South Sea Company

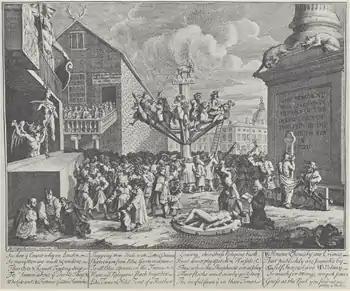
William Hogarth, "Emblematical Print on the South Sea Scheme" (1721). In the bottom left corner are Protestant, Catholic, and Jewish figures gambling, while in the middle there is a huge machine, like a merry-go-round, which people are boarding. At the top is a goat, written below which is "Who'l Ride". The people are scattered around the picture with a sense of disorder, while the progress of the well-dressed people towards the ride in the middle represents the foolishness of the crowd in buying stock in the South Sea Company, which spent more time issuing stock than anything else. Honor at left is dismembered; Honesty in center is broken on the wheel and at lower right trade lies dead.

The royal charter for the company, based on that of the Bank of England, was drawn up by Blunt who was paid £3,846 for his services in setting up the company. Directors would be elected every three years and shareholders would meet twice a year. The company employed a cashier, secretary and accountant. The governor was intended as an honorary position, and was later customarily held by the monarch. The charter allowed the full court of directors to nominate a smaller committee to act on any matter on its behalf. Directors of the Bank of England and of the East India Company were barred from being directors of the South Sea Company. Any ship of more than 500 tons owned by the company was to have a Church of England clergyman on board.